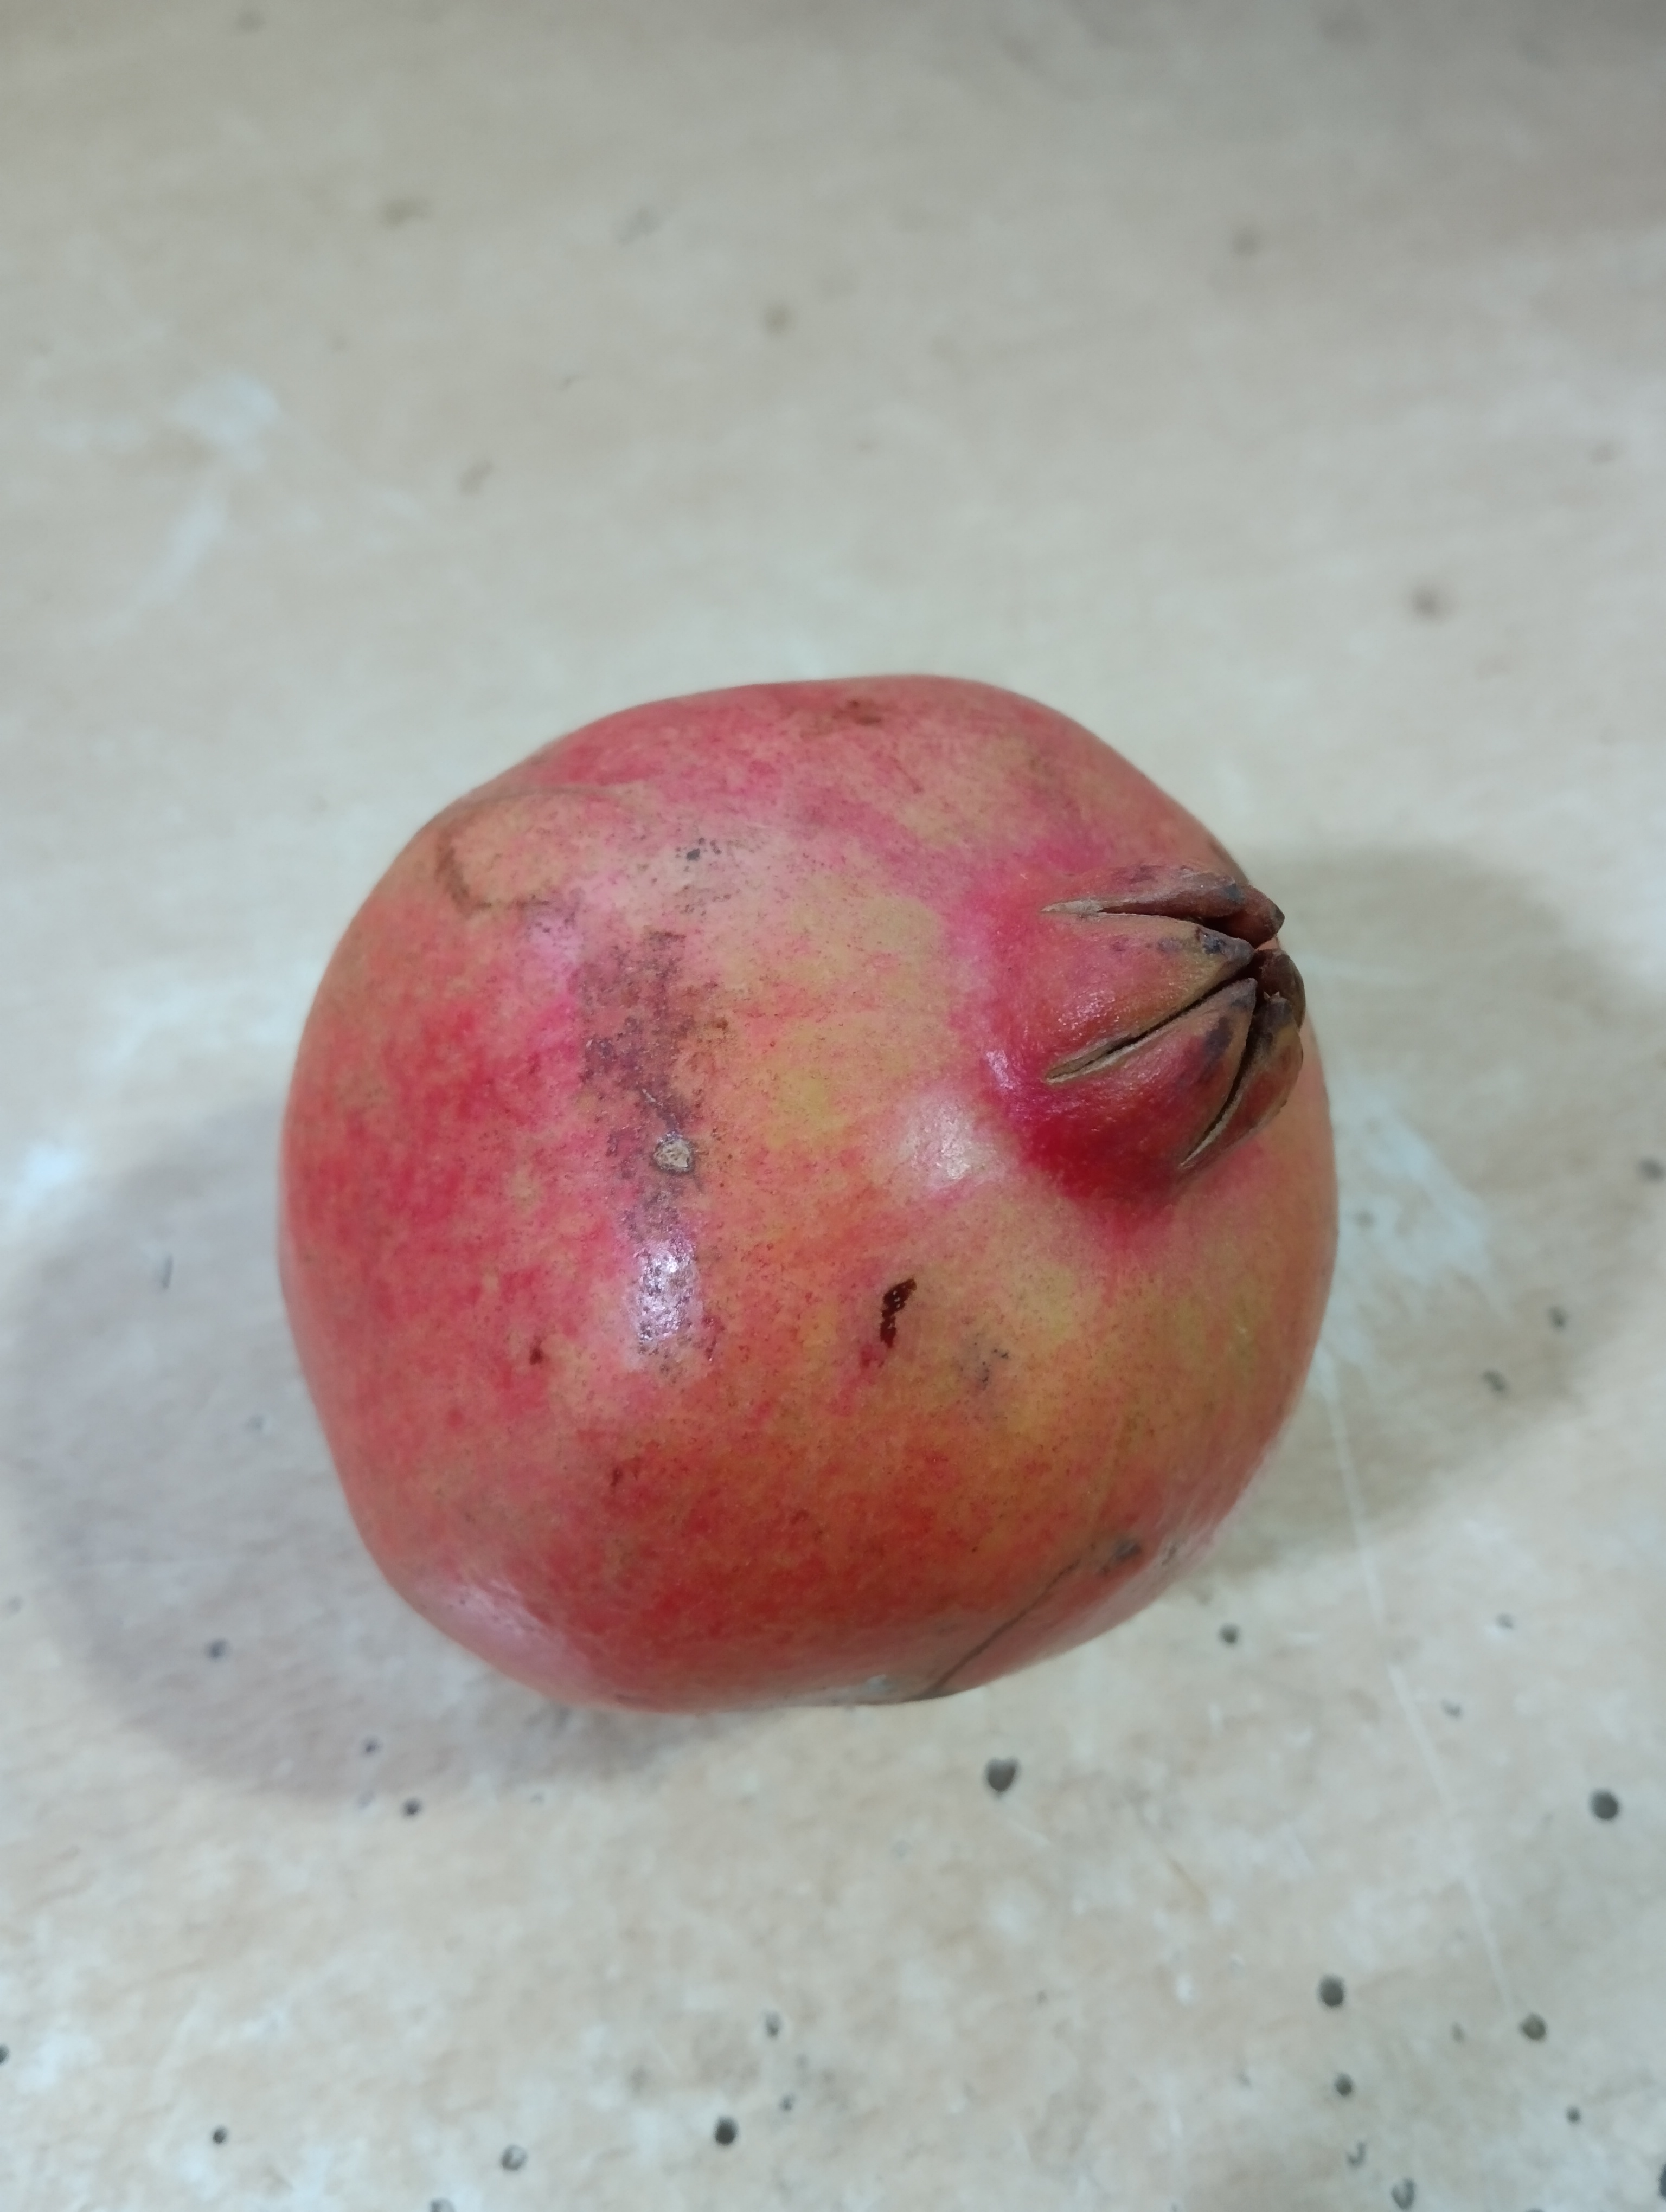
Label: No Defect